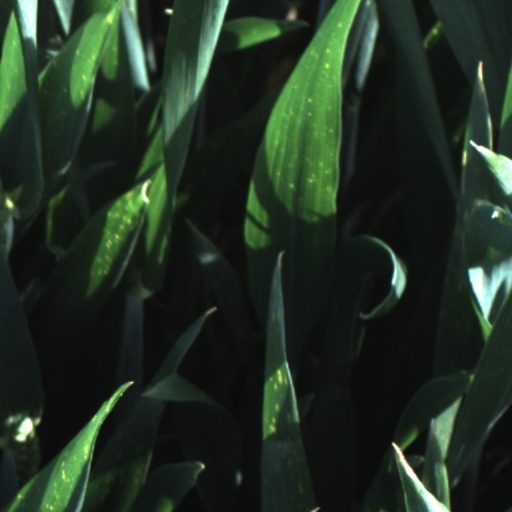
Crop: wheat